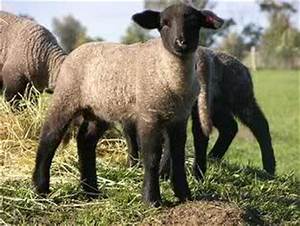
Label: pecora